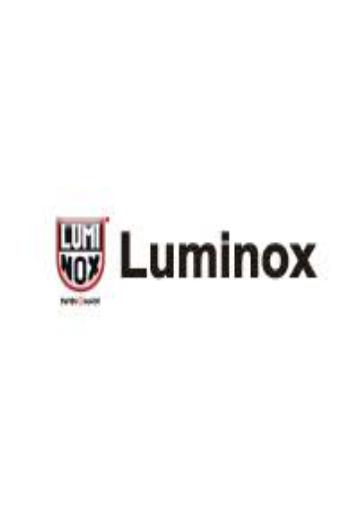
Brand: luminox
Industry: Clothes